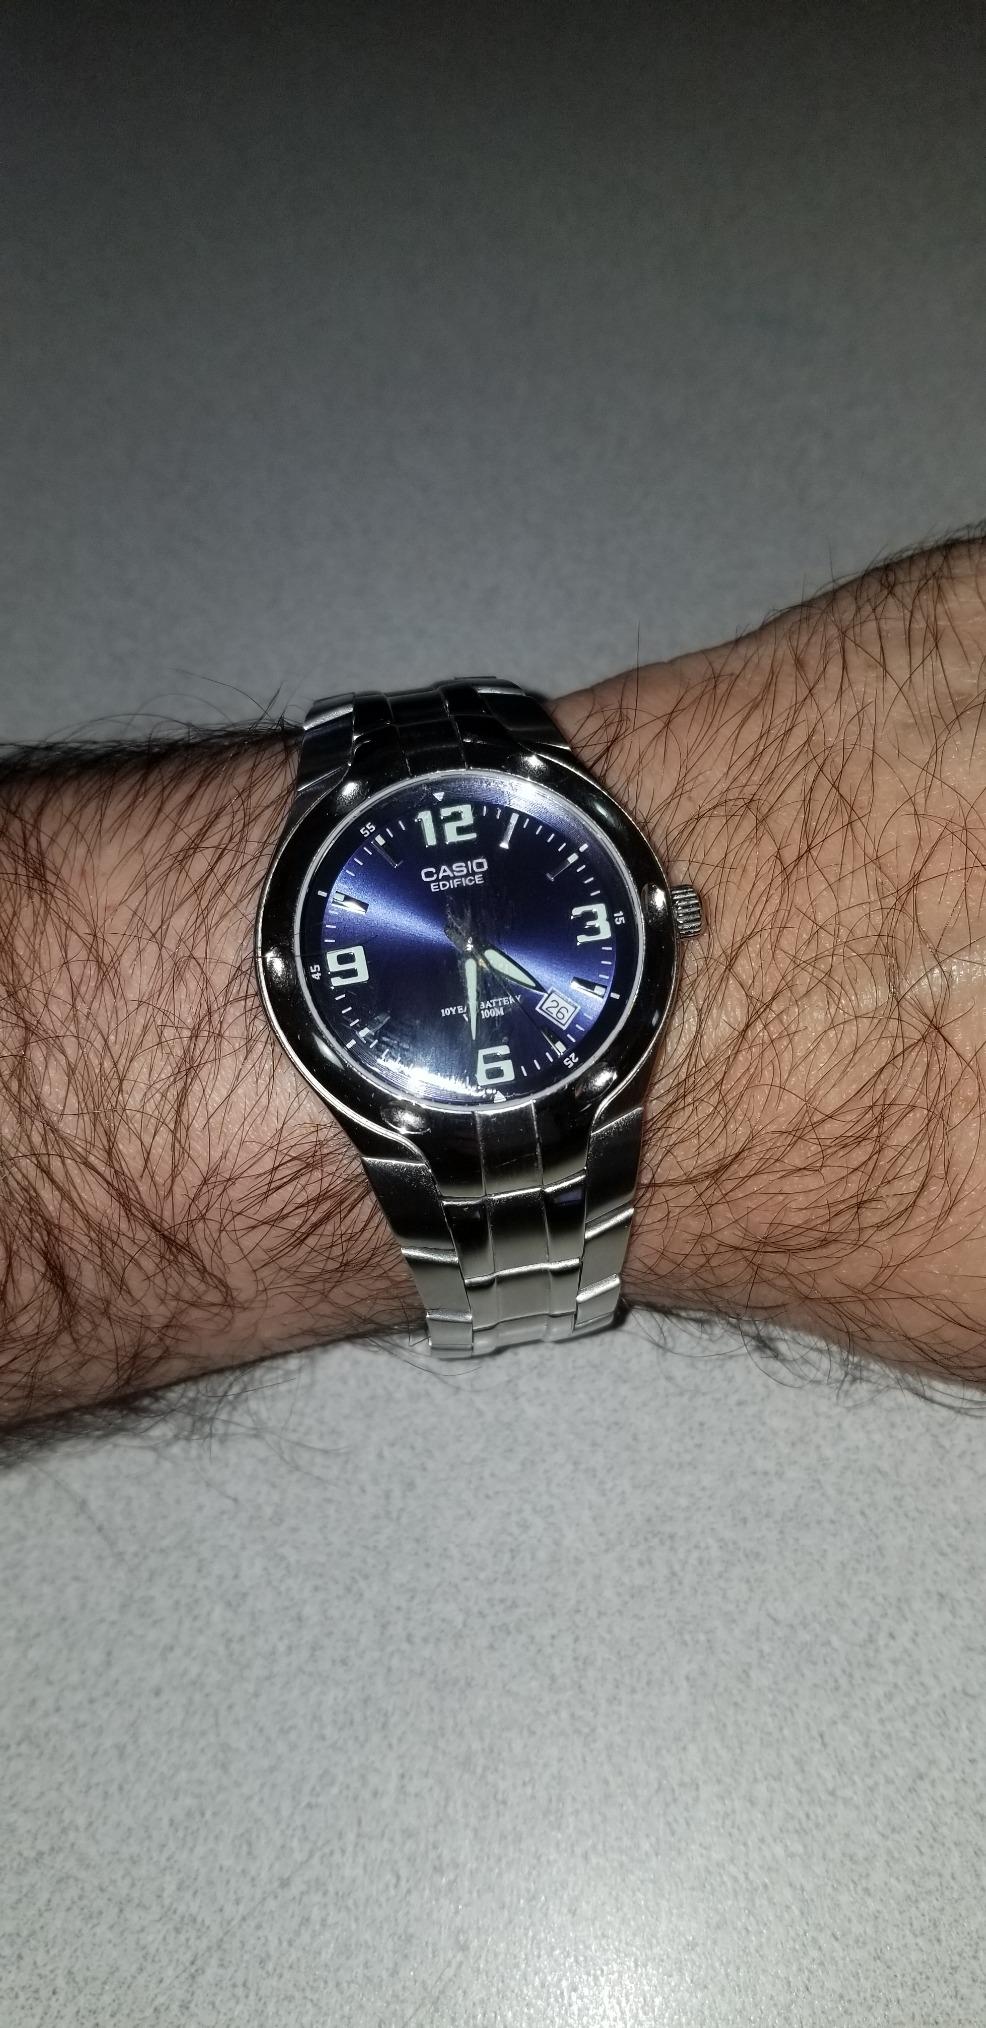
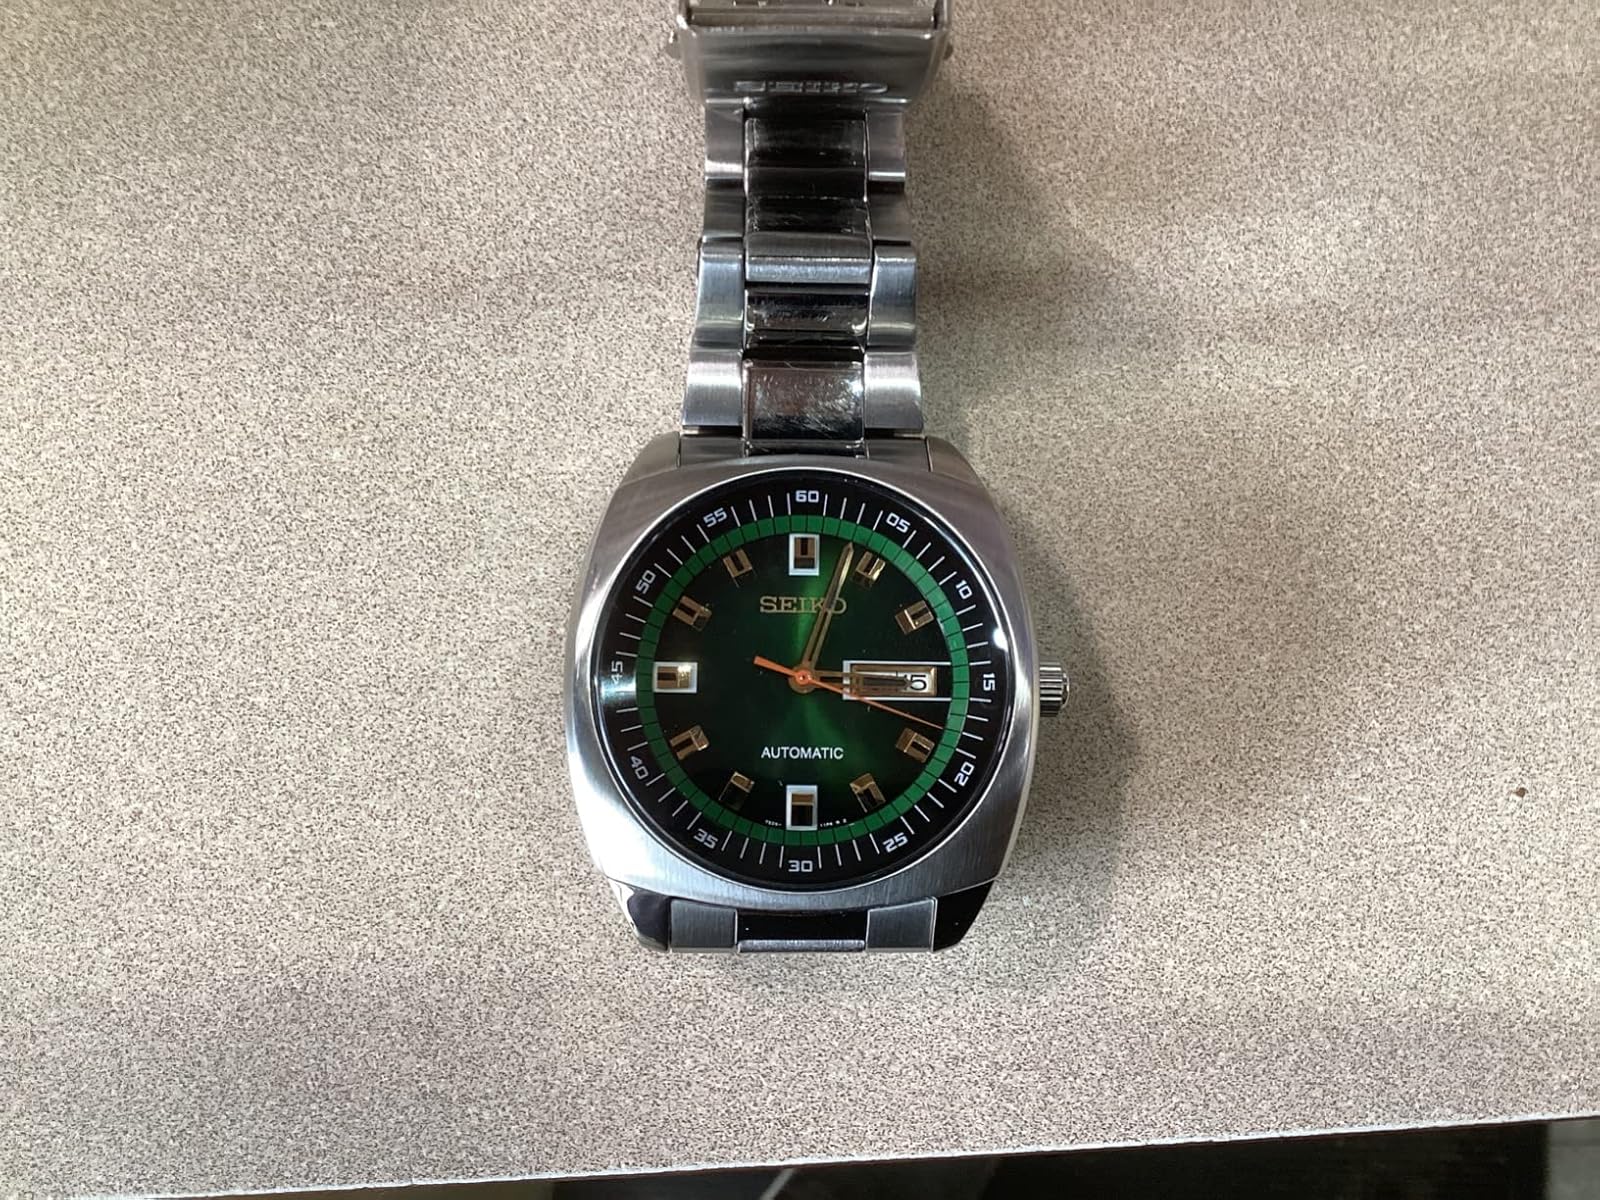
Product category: accessories_watch
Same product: no